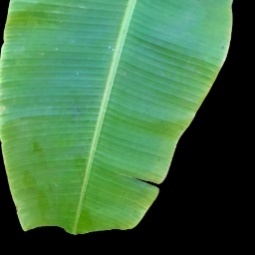
Label: Healthy